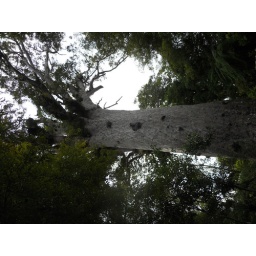
Tallest tree in the forest